Archaeological Museum of Savona

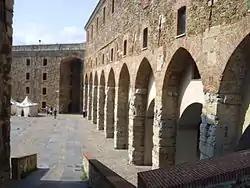
Palazzo della Loggia, the seat of the museum

The Archaeological Museum of Savona (Museo storico archeologico di Savona) is located in Palazzo della Loggia inside the Priamar Fortress. It presents the history of the Priamar promontory and the town of Savona. On the exposition are old collections of objects from around the Mediterranean and artifacts from the 20th century excavations of the fortress and its surrounding (especially ceramic products of the region). The museum has two floors and inside it is possible to see original excavation pits.